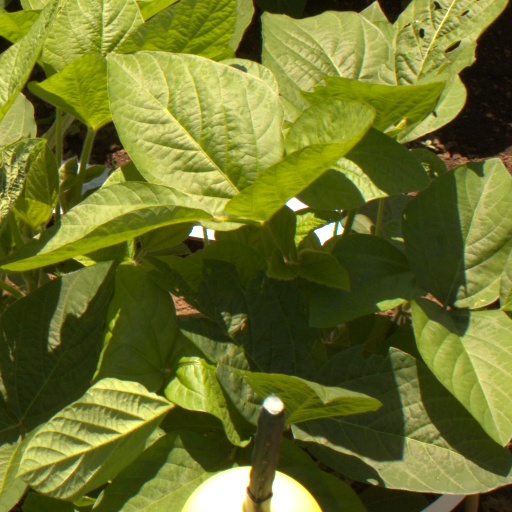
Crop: soybean